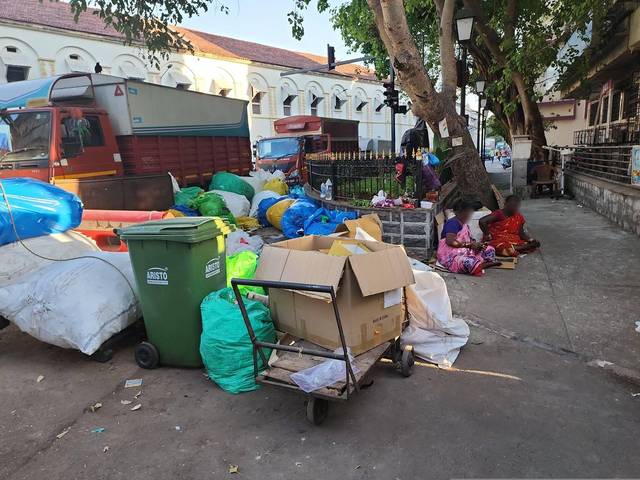
Region: India
Coordinates: 18.928, 72.834